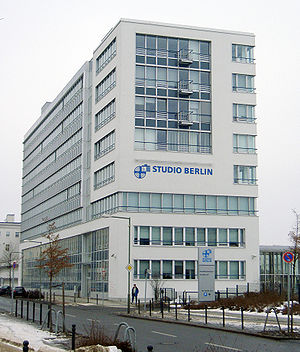
Deutscher Fernsehfunk
Tidligere hovedkvarter for Fernsehen der DDR
Deutscher Fernsehfunk, fra 1972–1990 Fernsehen der DDR, var det statslige fjernsynsselskab i DDR. Det var kontrolleret af staten og underlagt streng kontrol og censur. Efter model fra sovjetisk broadcasting blev selskabet styret af Staatliches Komitee für Rundfunk, en komité direkte kontrolleret af centralkomitéen i Sozialistische Einheitspartei Deutschlands. Komitéen kontrollerede også radioselskabet Rundfunk der DDR.